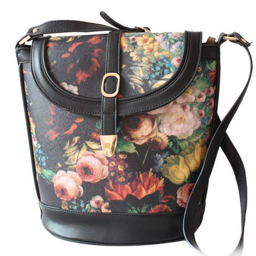
$14.53 need a new bag ? why not this crossbody bag with floral design ?